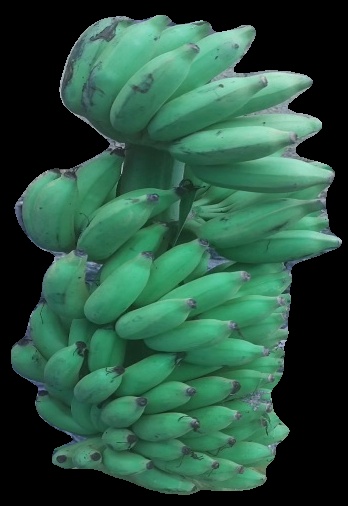
Variety: elakki-bale
Grade: grade2